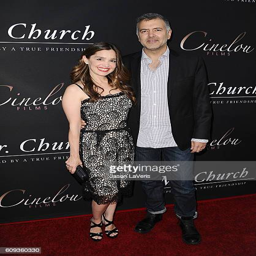
actor and comedian attend the premiere